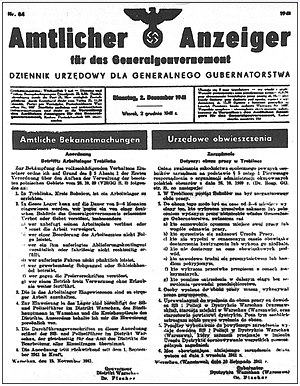
Holocaust / Dødslejrene
Officiel bekendtgørelse af oprettelsen af tvangsarbejdslejren Treblinka I (som senere blev udvidet til udryddelseslejren Treblinka II).
Holocaust er betegnelsen for de folkemord det Nazistiske regime udførte i årene 1933 til 1945, hvor der døde mellem 11 til 18 millioner mennesker.